Pegida

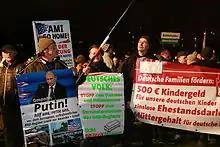
"" ("Putin, help us, save us!") and other slogans on signs and banners

At the beginning of December 2014, Pegida published an undated and anonymous one-page manifesto of 19 bulleted position statements.